2018 Sulawesi earthquake and tsunami

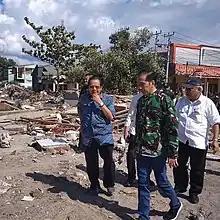

The mainshock occurred at 18:02 WITA, during rush hour traffic. The shaking was felt as far away as Samarinda, the capital of East Kalimantan, to the west and Makassar in the south. It was also felt in several parts in Gorontalo, located on the north and was also felt in Tawau, Malaysia. Violent shaking was reported in Donggala and Palu. Blackouts occurred throughout the area and telecommunications went down. The state-owned Telkomsel reported that more than 500 wireless communication towers had been damaged by the earthquake.